Substring

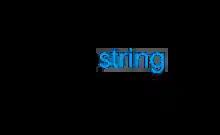
""string"" is a substring of ""substring""

In formal language theory and computer science, a substring is a contiguous sequence of characters within a string. For instance, ""the best of"" is a substring of ""It was the best of times"". In contrast, ""Itwastimes"" is a subsequence of ""It was the best of times"", but not a substring.